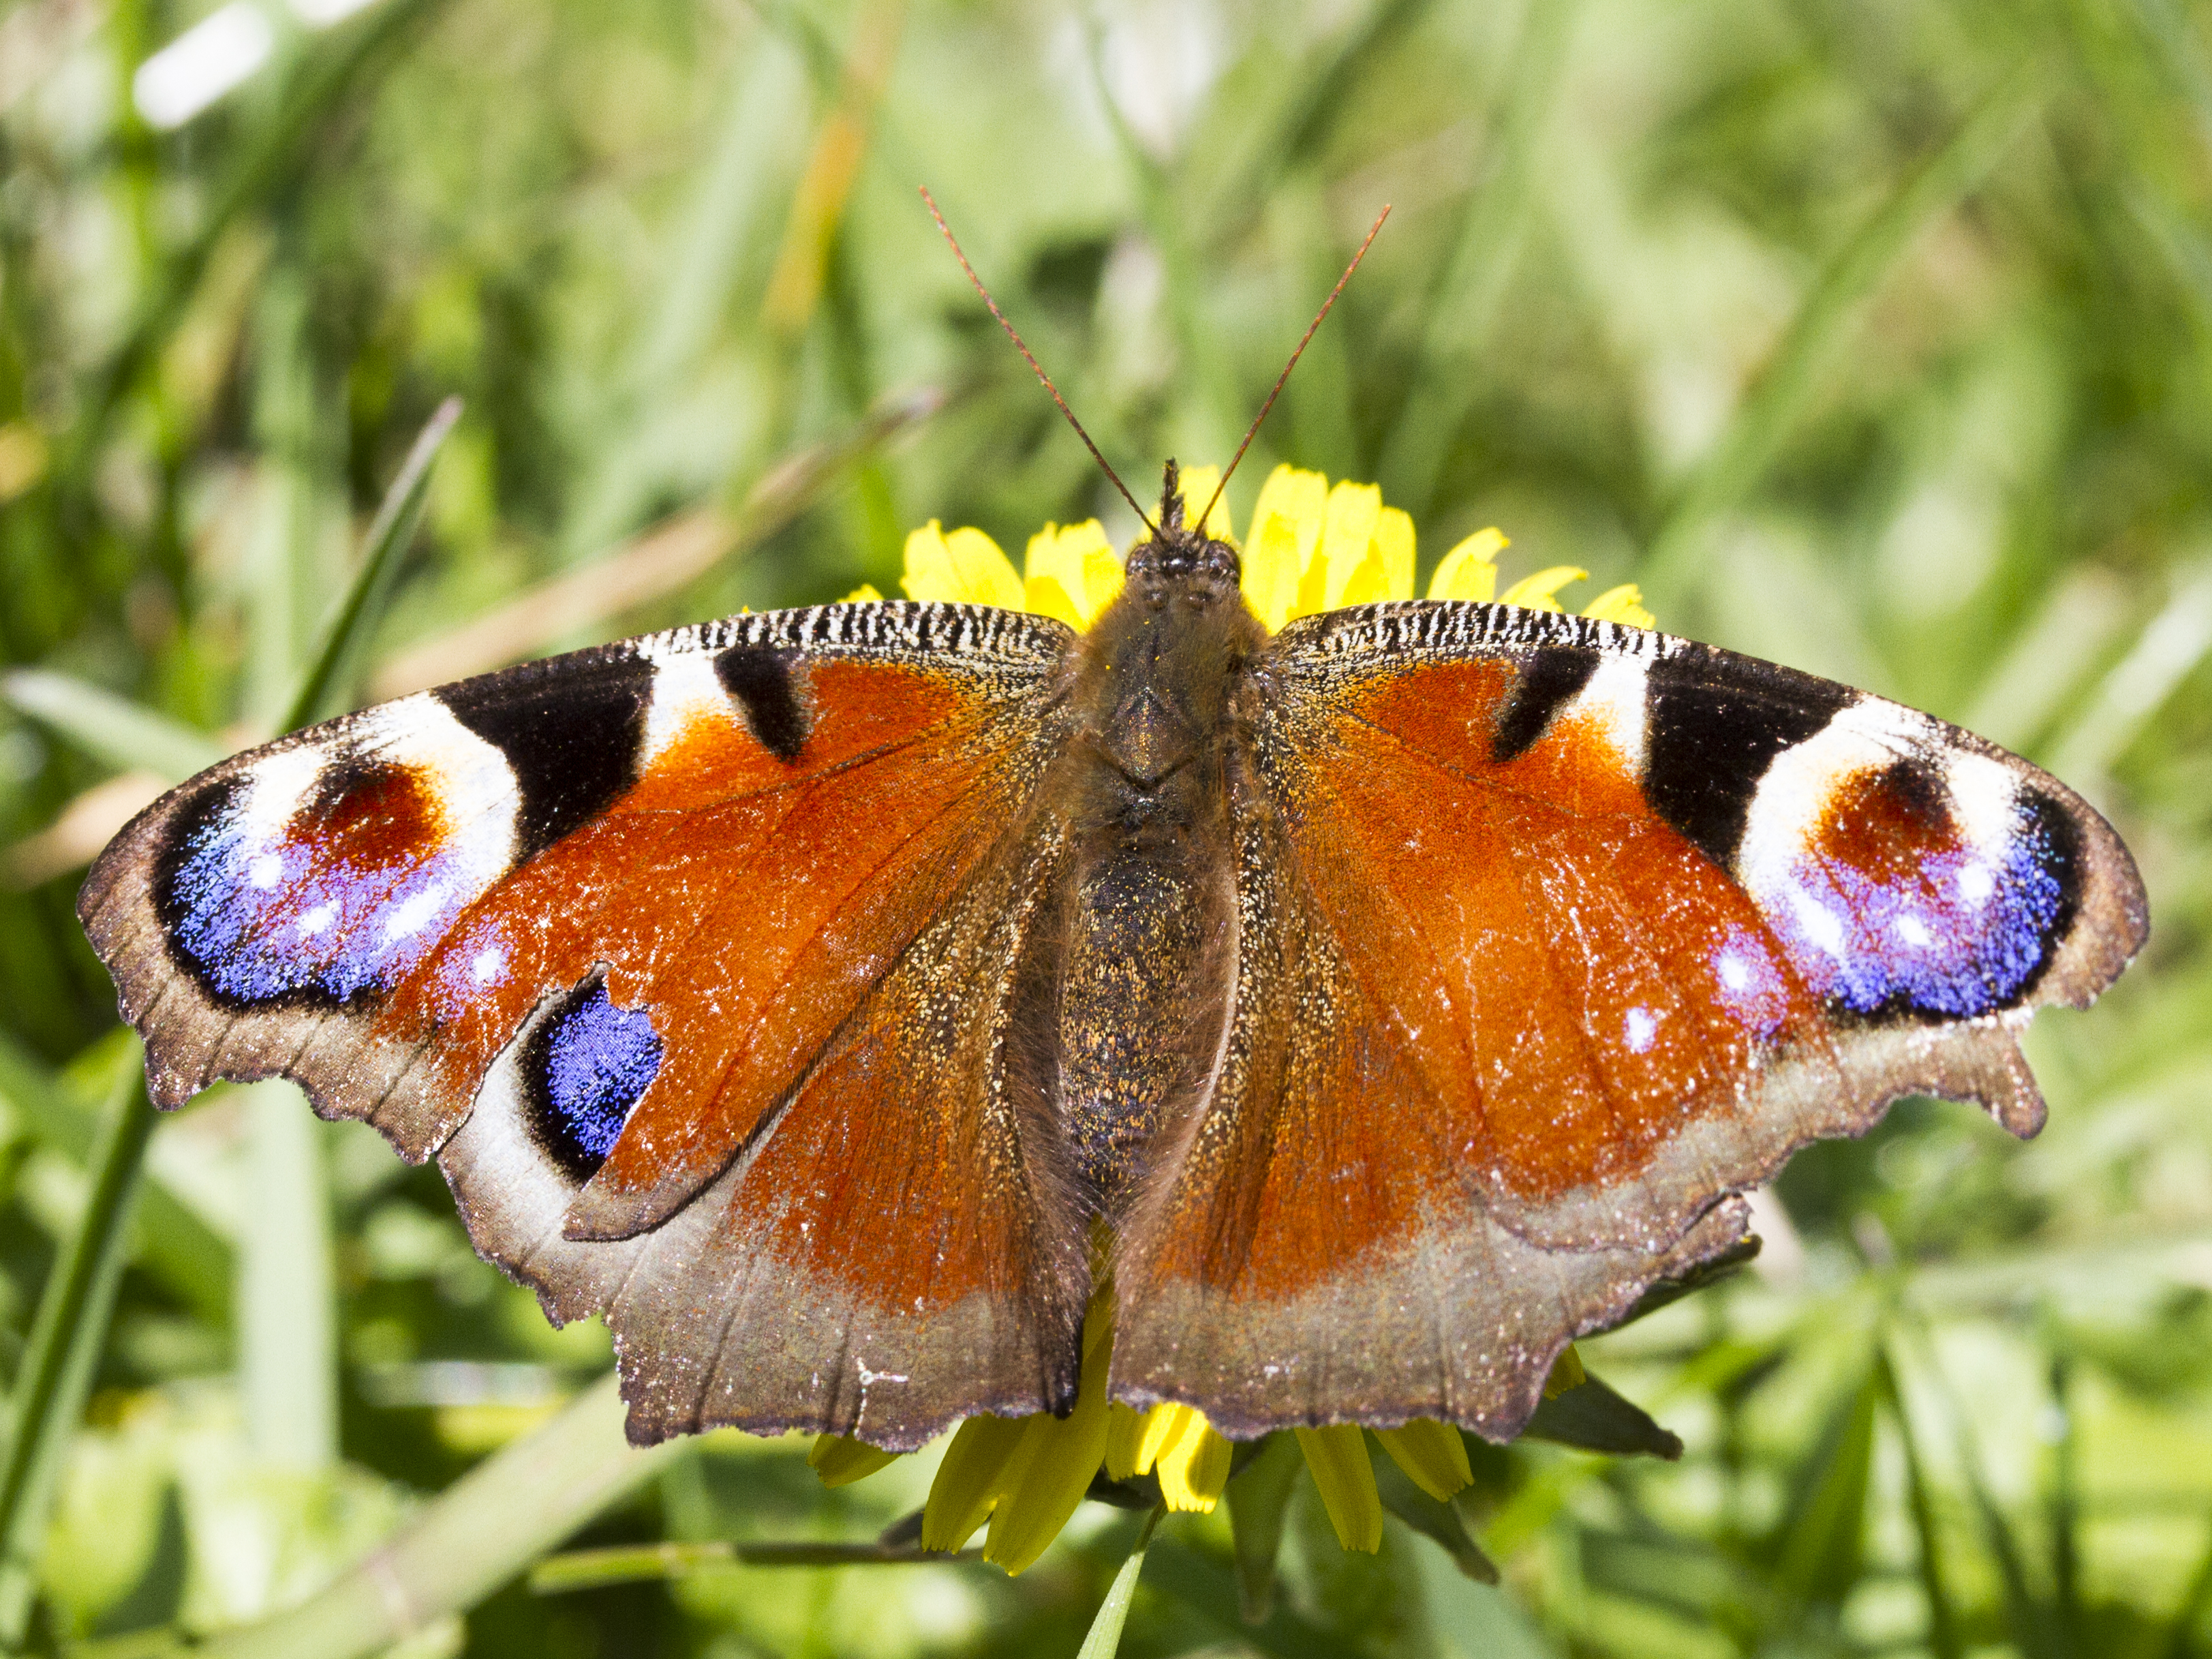
nature, photography, flower, wildlife, insect, butterfly, flora, fauna, invertebrate, close up, monarch butterfly, uk, nectar, peterborough, macro photography, arthropod, pollinator, moths and butterflies, lycaenid, colias